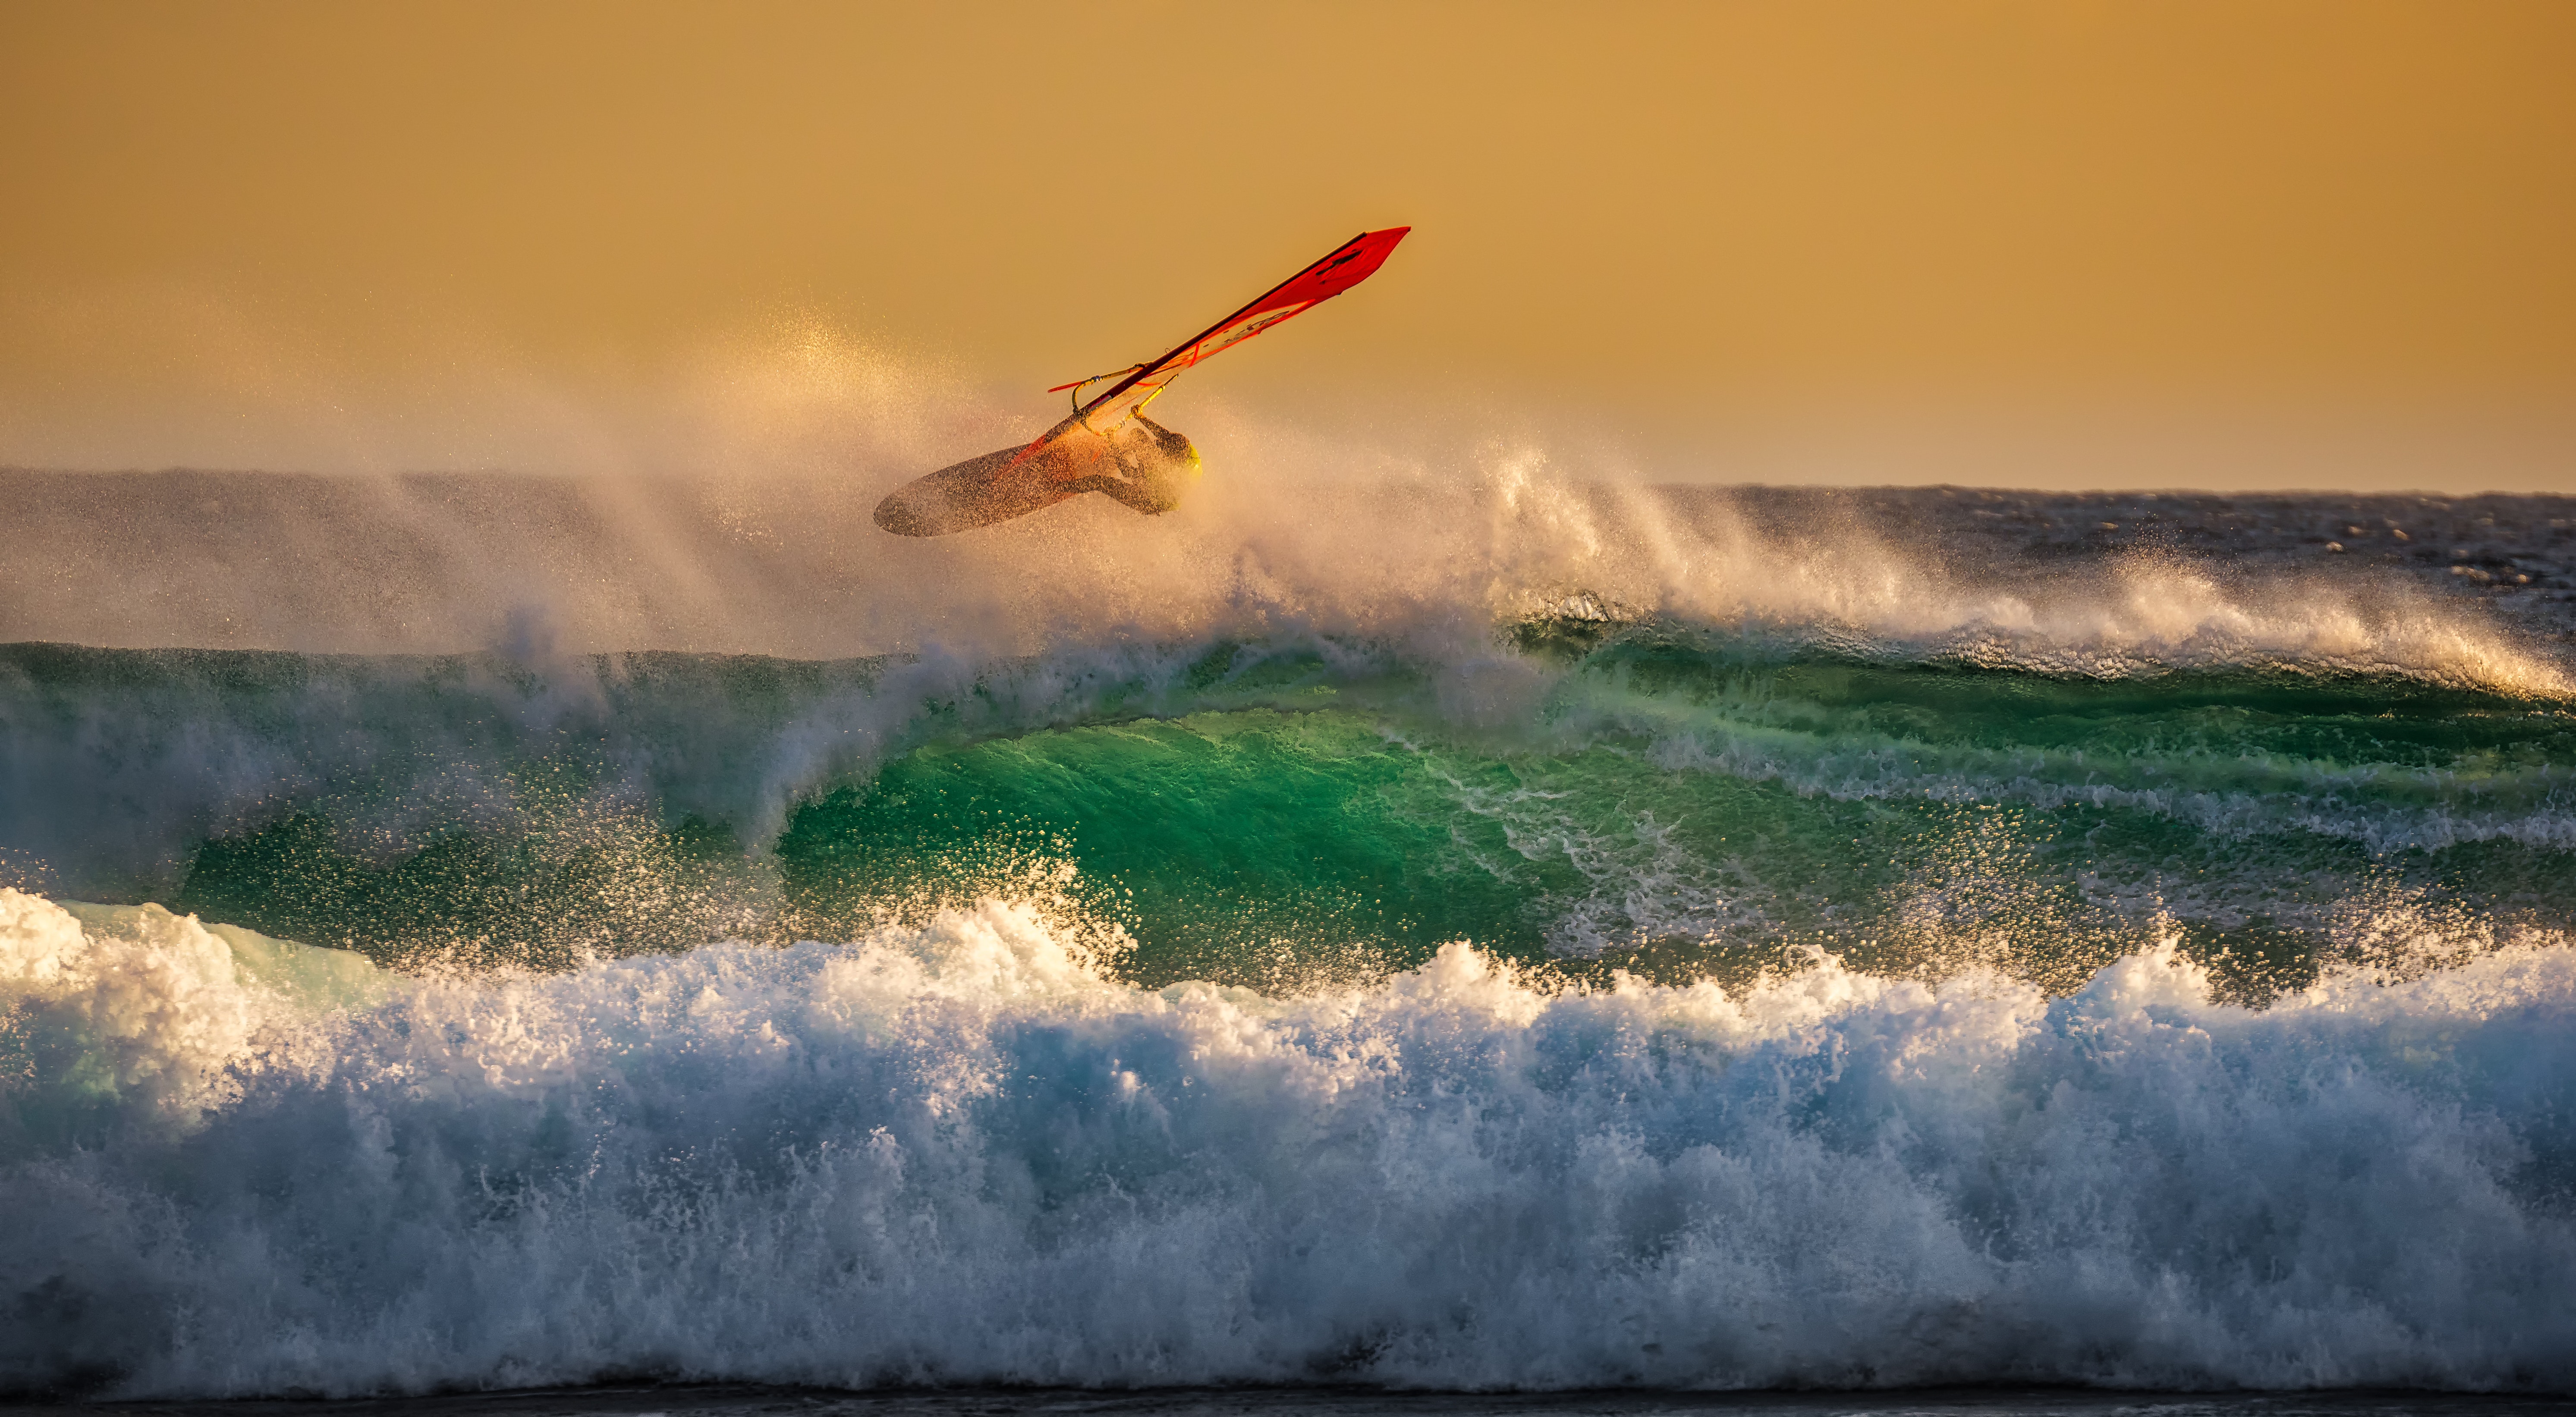
wave, windsurfing, wind wave, surfing, boardsport, sky, surface water sports, water sport, Surfing Equipment, wind, sea, recreation, tide, surfboard, ocean, extreme sport, vehicle